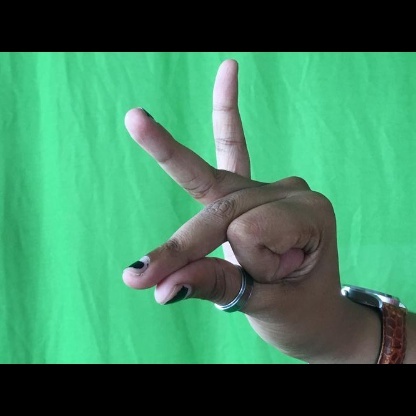
Mudra: Bramaram